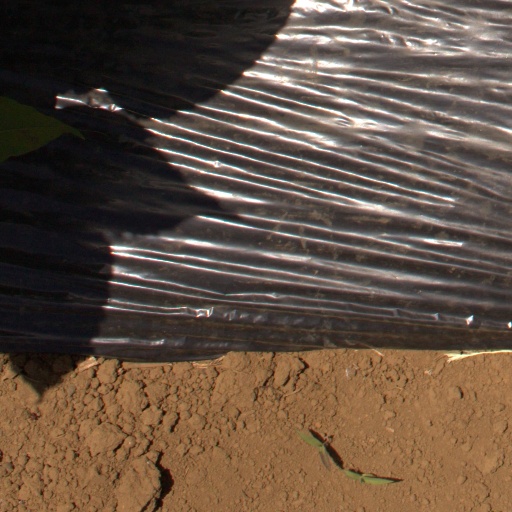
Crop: Jerusalem artichoke